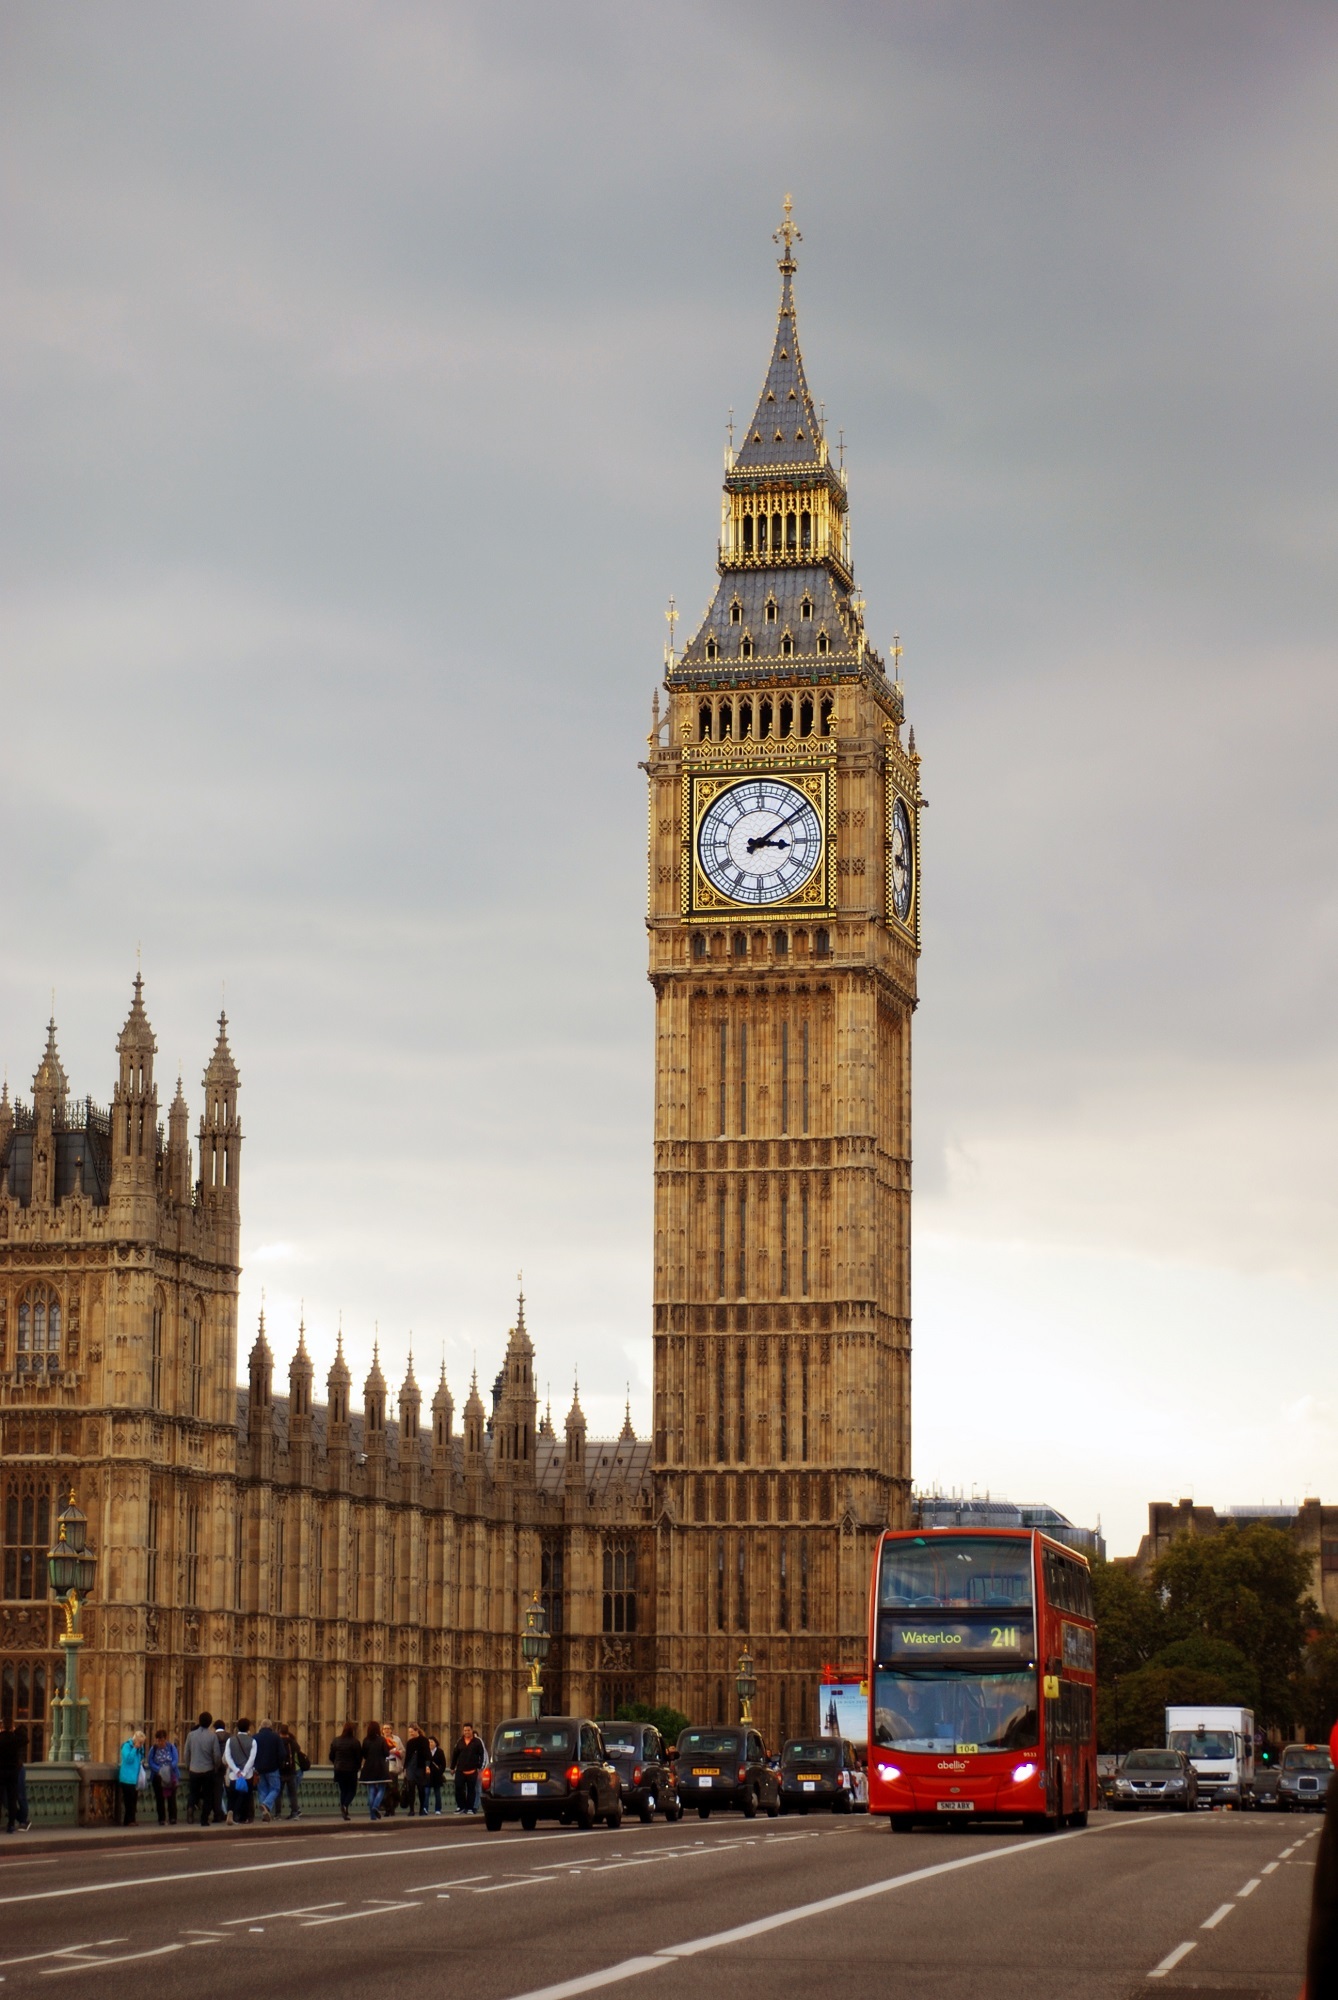
architecture, street, clock, city, skyscraper, cityscape, downtown, evening, tower, landmark, cathedral, place of worship, big ben, clock tower, close up, england, bus, london, parliament, spire, government, historical, westminster, iconic, metropolis, double decker, urban area, metropolitan area